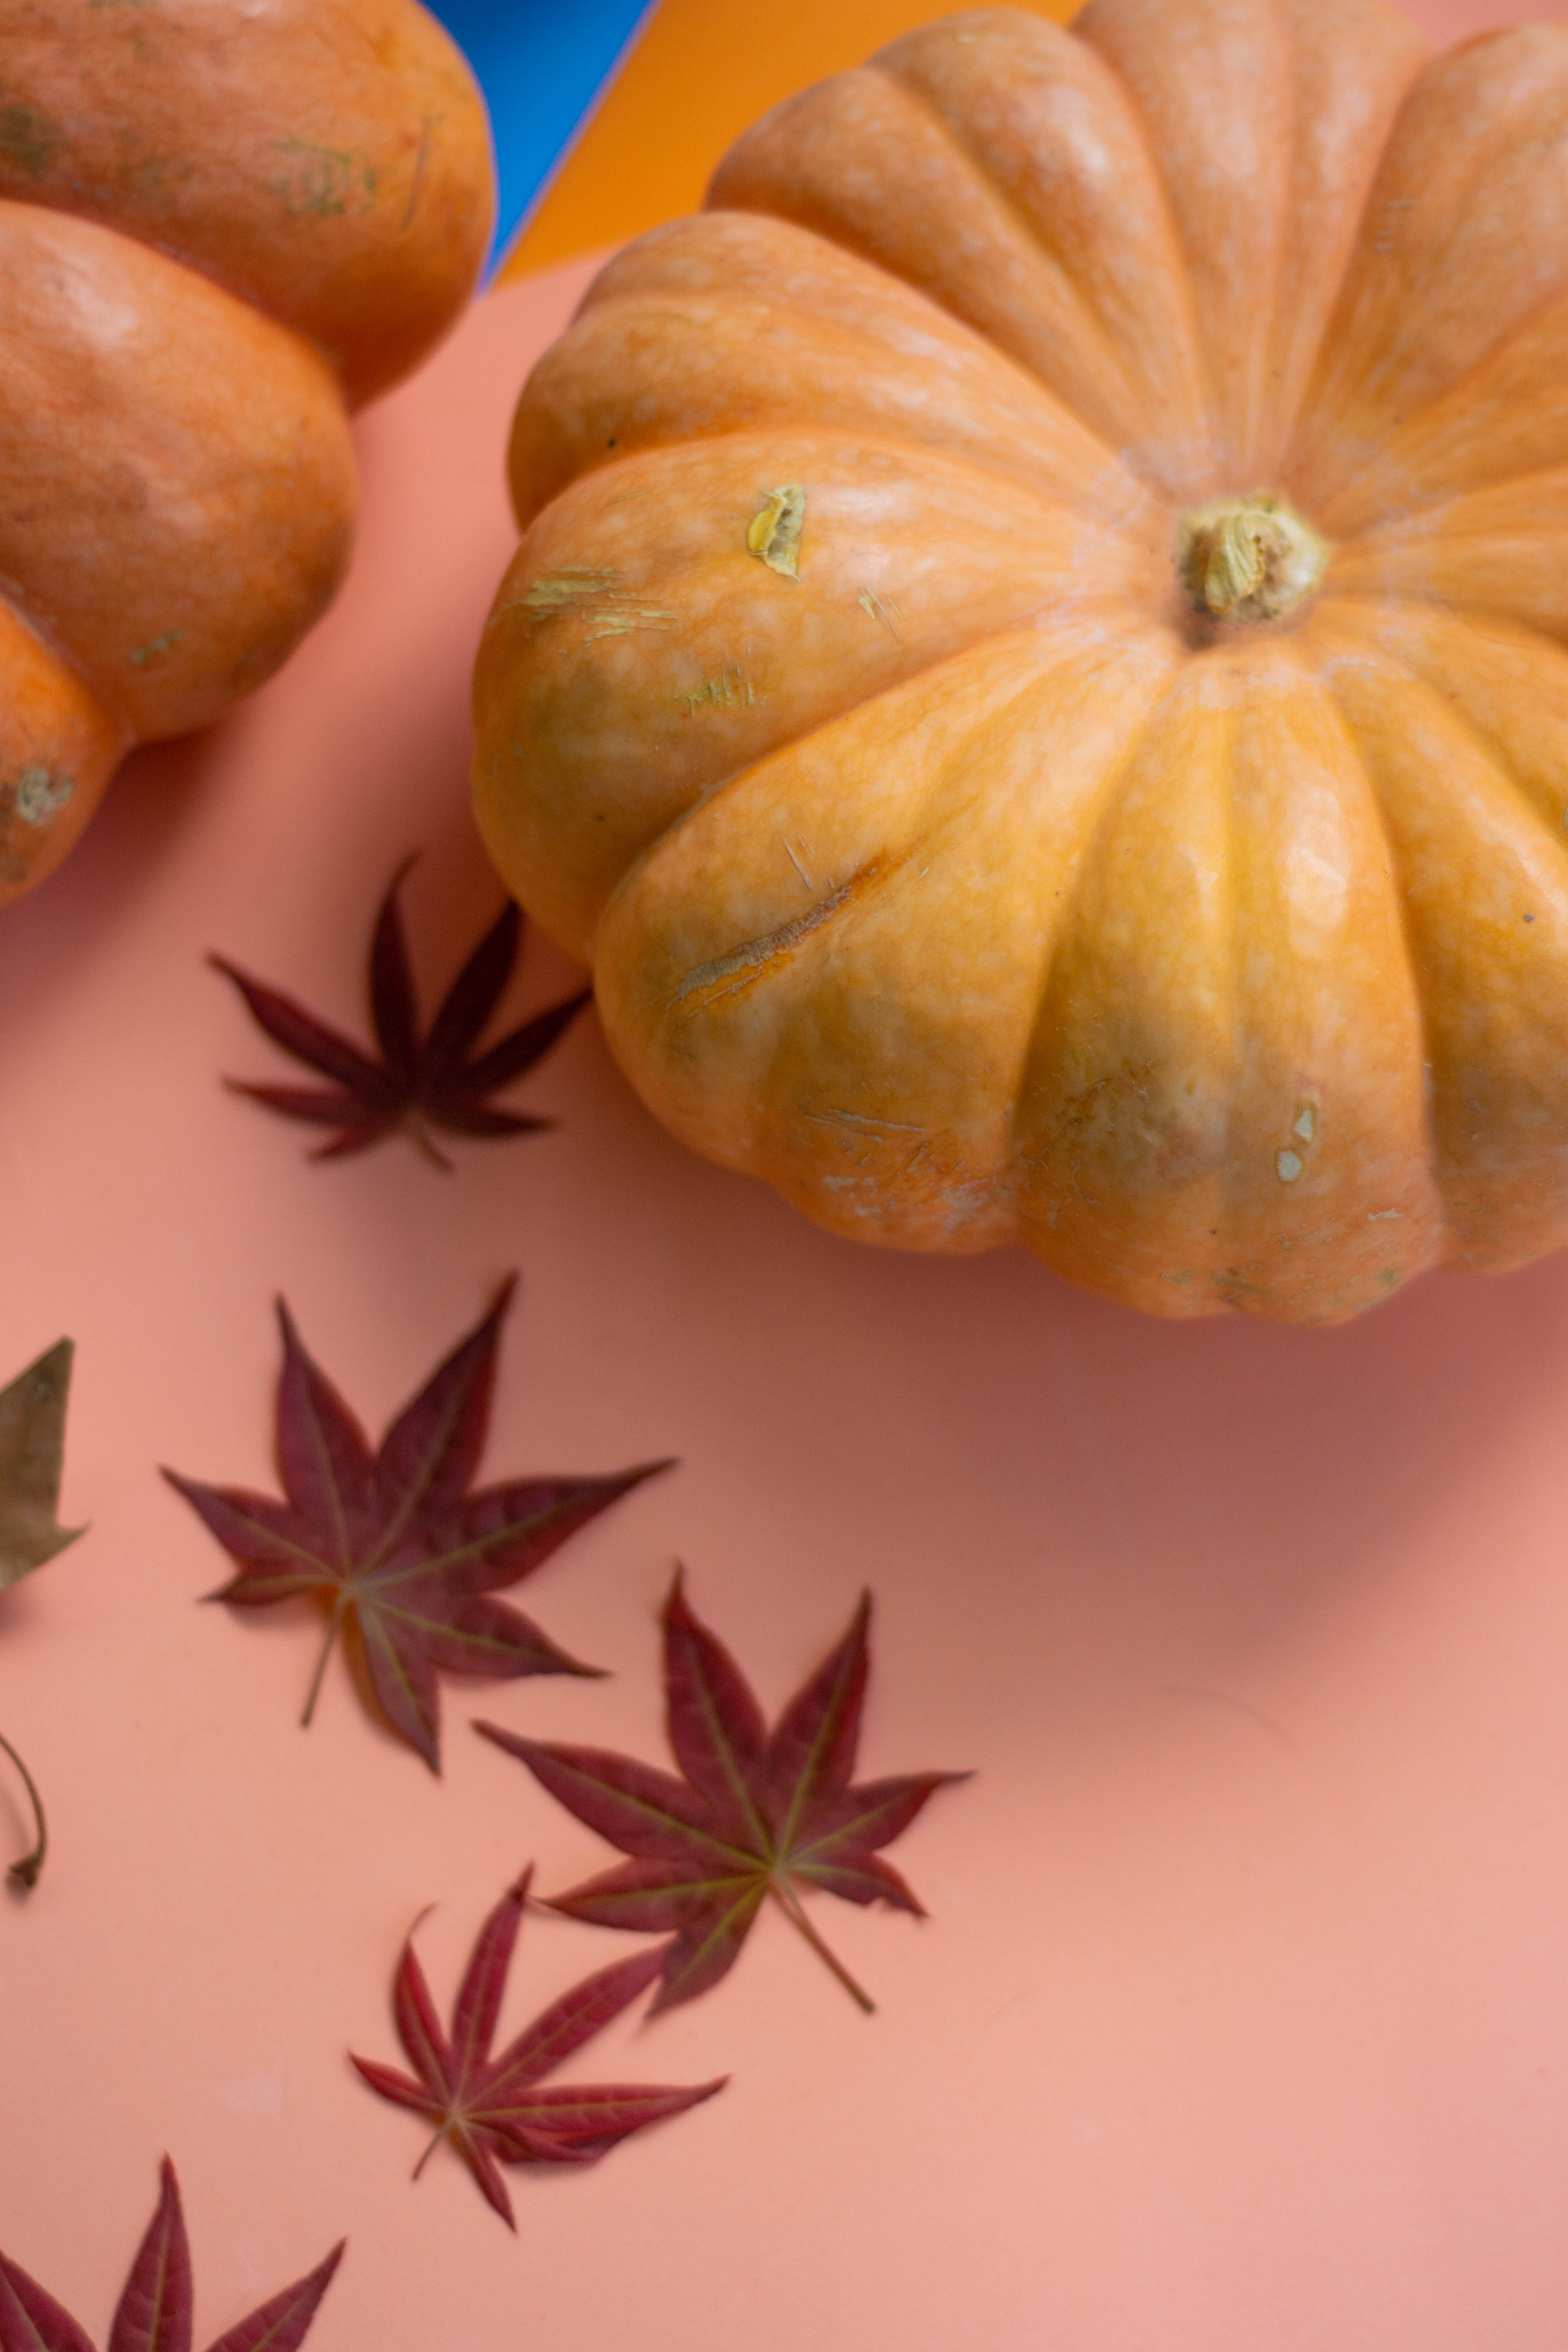
pumpkin, halloween, grass, harvest, orange, plant, leaf, cucurbita, vegetable, food, calabaza, winter squash, fruit, gourd, vegetarian food, produce, squash, still life, still life photography